Kʼatepan

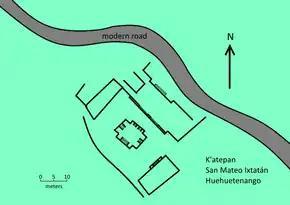
Plan of the site core

Kʼatepan possesses 19 structures clustered in six architectural groups. The main temple measures and stands in the centre of a small plaza. Although it is located on an exposed mountainside, it is relatively well preserved. It does not appear to have been badly damaged by looting though there are some small holes on the northeastern side. The temple has suffered some damage in recent times from plant roots penetrating the masonry. A substantial portion of the southeastern corner of the temple has collapsed, revealing a substructure with finely cut stonework, perhaps belonging to its stairway. The temple was coated with various layers of stucco; the outermost layer remains intact over much of the temple exterior. When Recinos published his description in the early 20th century, photographs showed the temple in a much better state of preservation, with standing walls from the temple shrine upon its summit.